LaVeyan Satanism

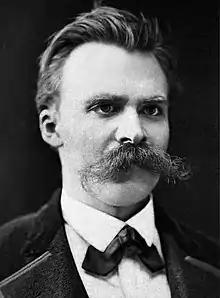
LaVeyan Satanism's views on human nature are influenced by the work of Friedrich Nietzsche ("pictured") and Ayn Rand.

LaVey viewed the human being explicitly as an animal, existing in an amoral context of survival of the fittest, with no purpose other than survival. He believed that in adopting a philosophical belief in its own superiority above that of the other animals, humankind had become "the most vicious animal of all". For LaVey, non-human animals and children represent an ideal, "the purest form of carnal existence", because they have not been indoctrinated with Christian or other religious concepts of guilt and shame. His ethical views championed placing oneself and one's family before others, minding one's own business, and – for men – behaving like a "gentleman" . In responding to threats and harm, he urged that "if a man smite thee on the one cheek, "smash" him on the other", reversing the Biblical Christian teaching and promoted the principle of "lex talionis" (an eye for an eye) derived from Ragnar Redbeard's book "Might is Right".